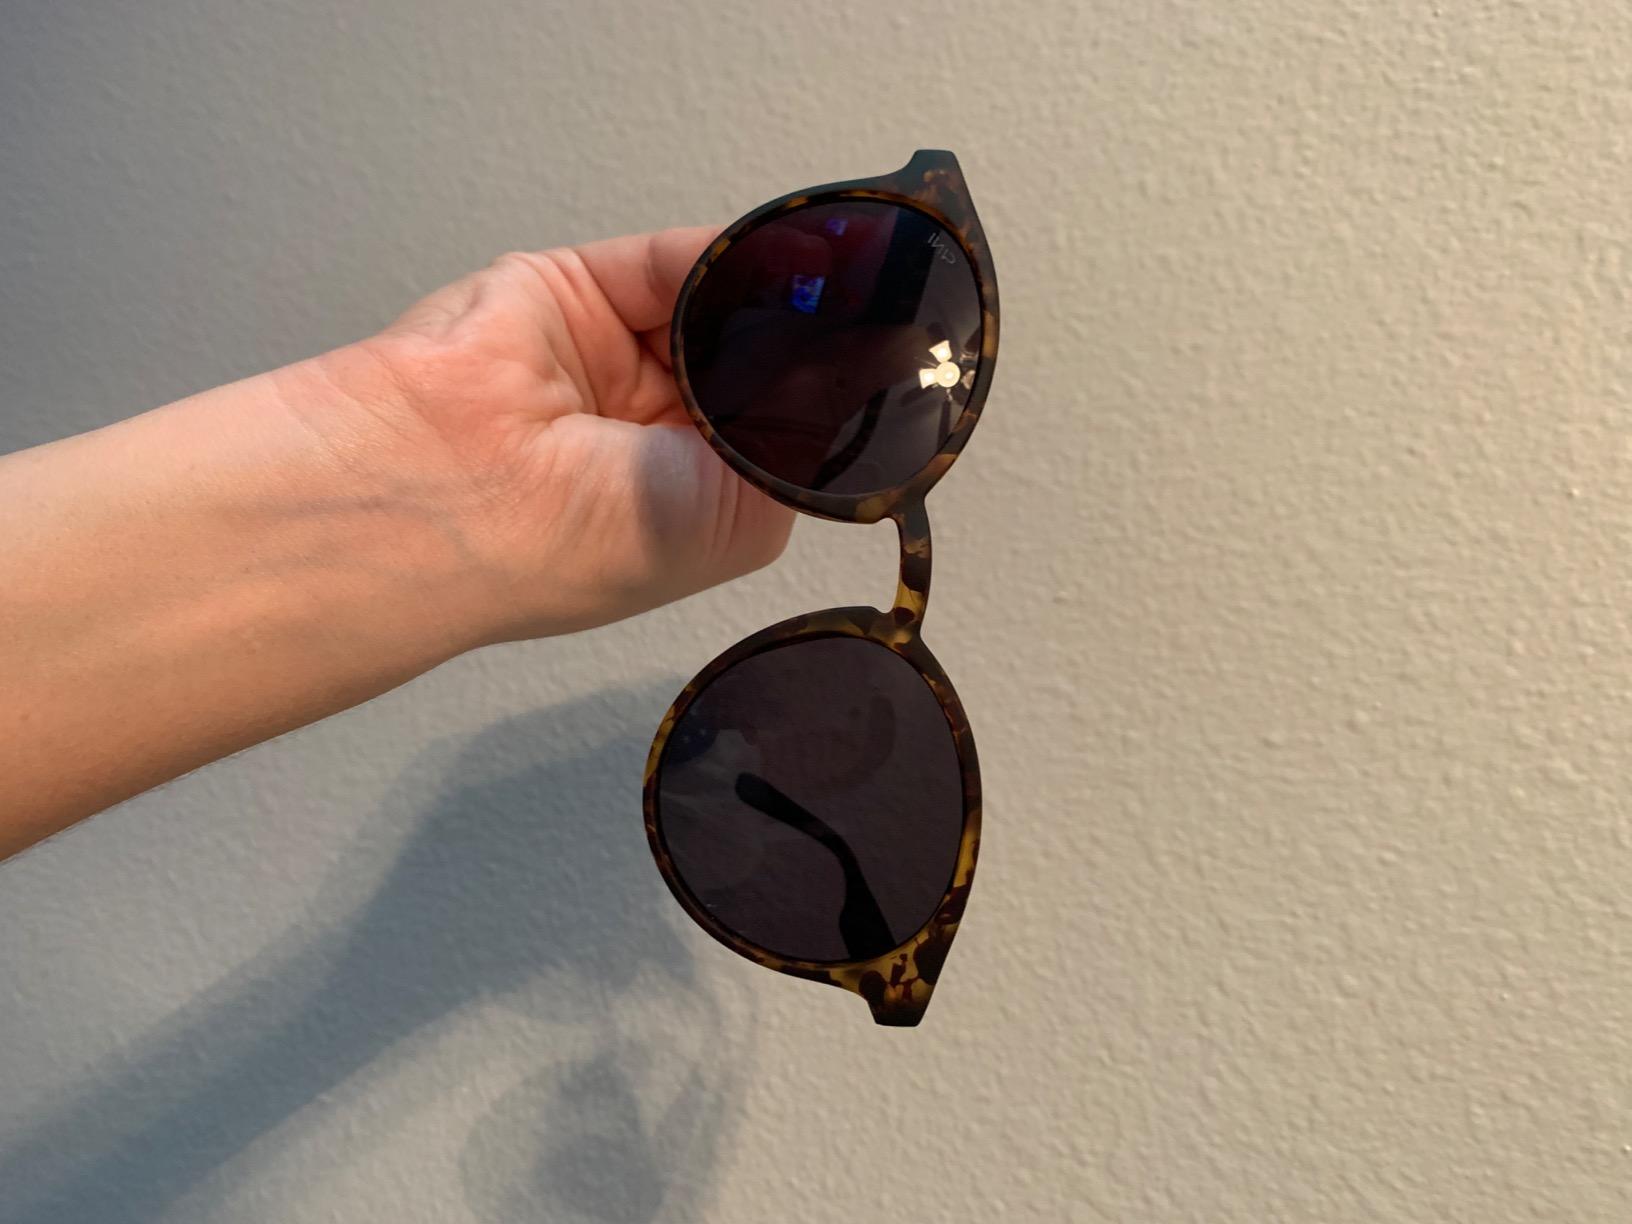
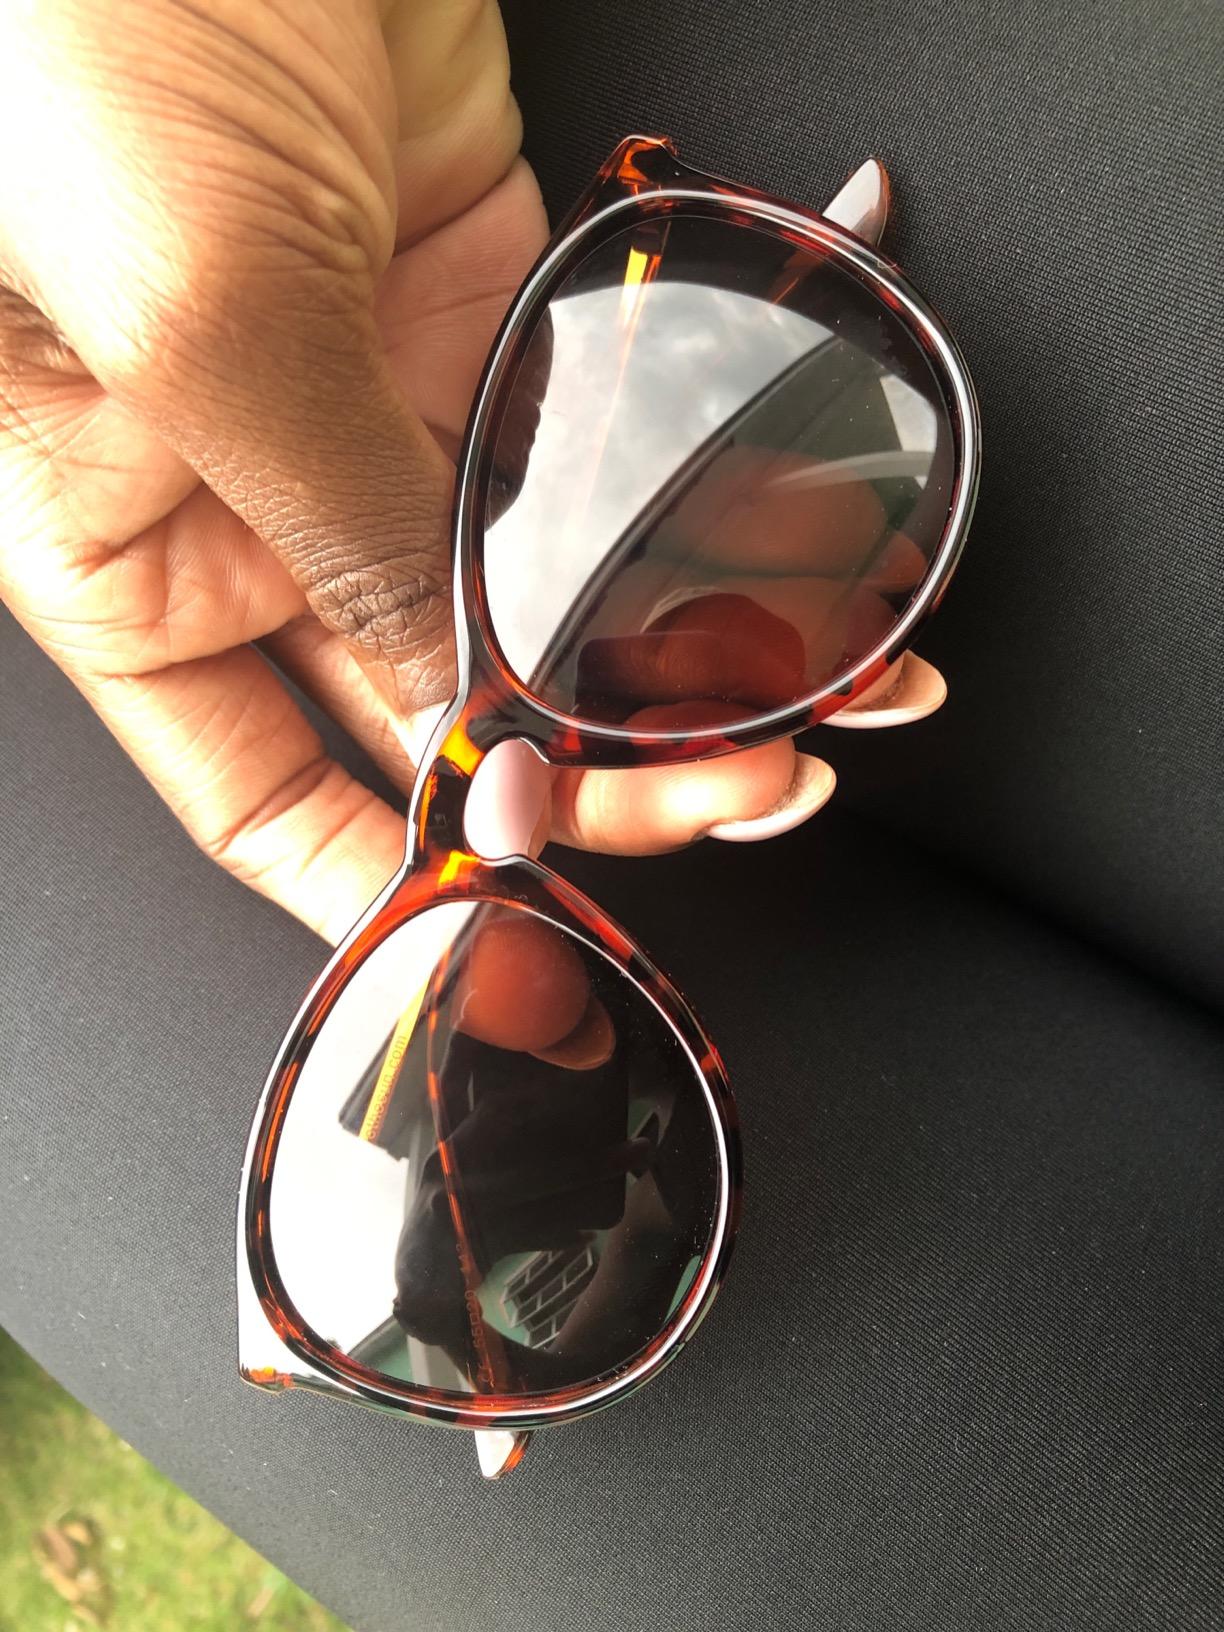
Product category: accessories_sunglasses
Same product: no